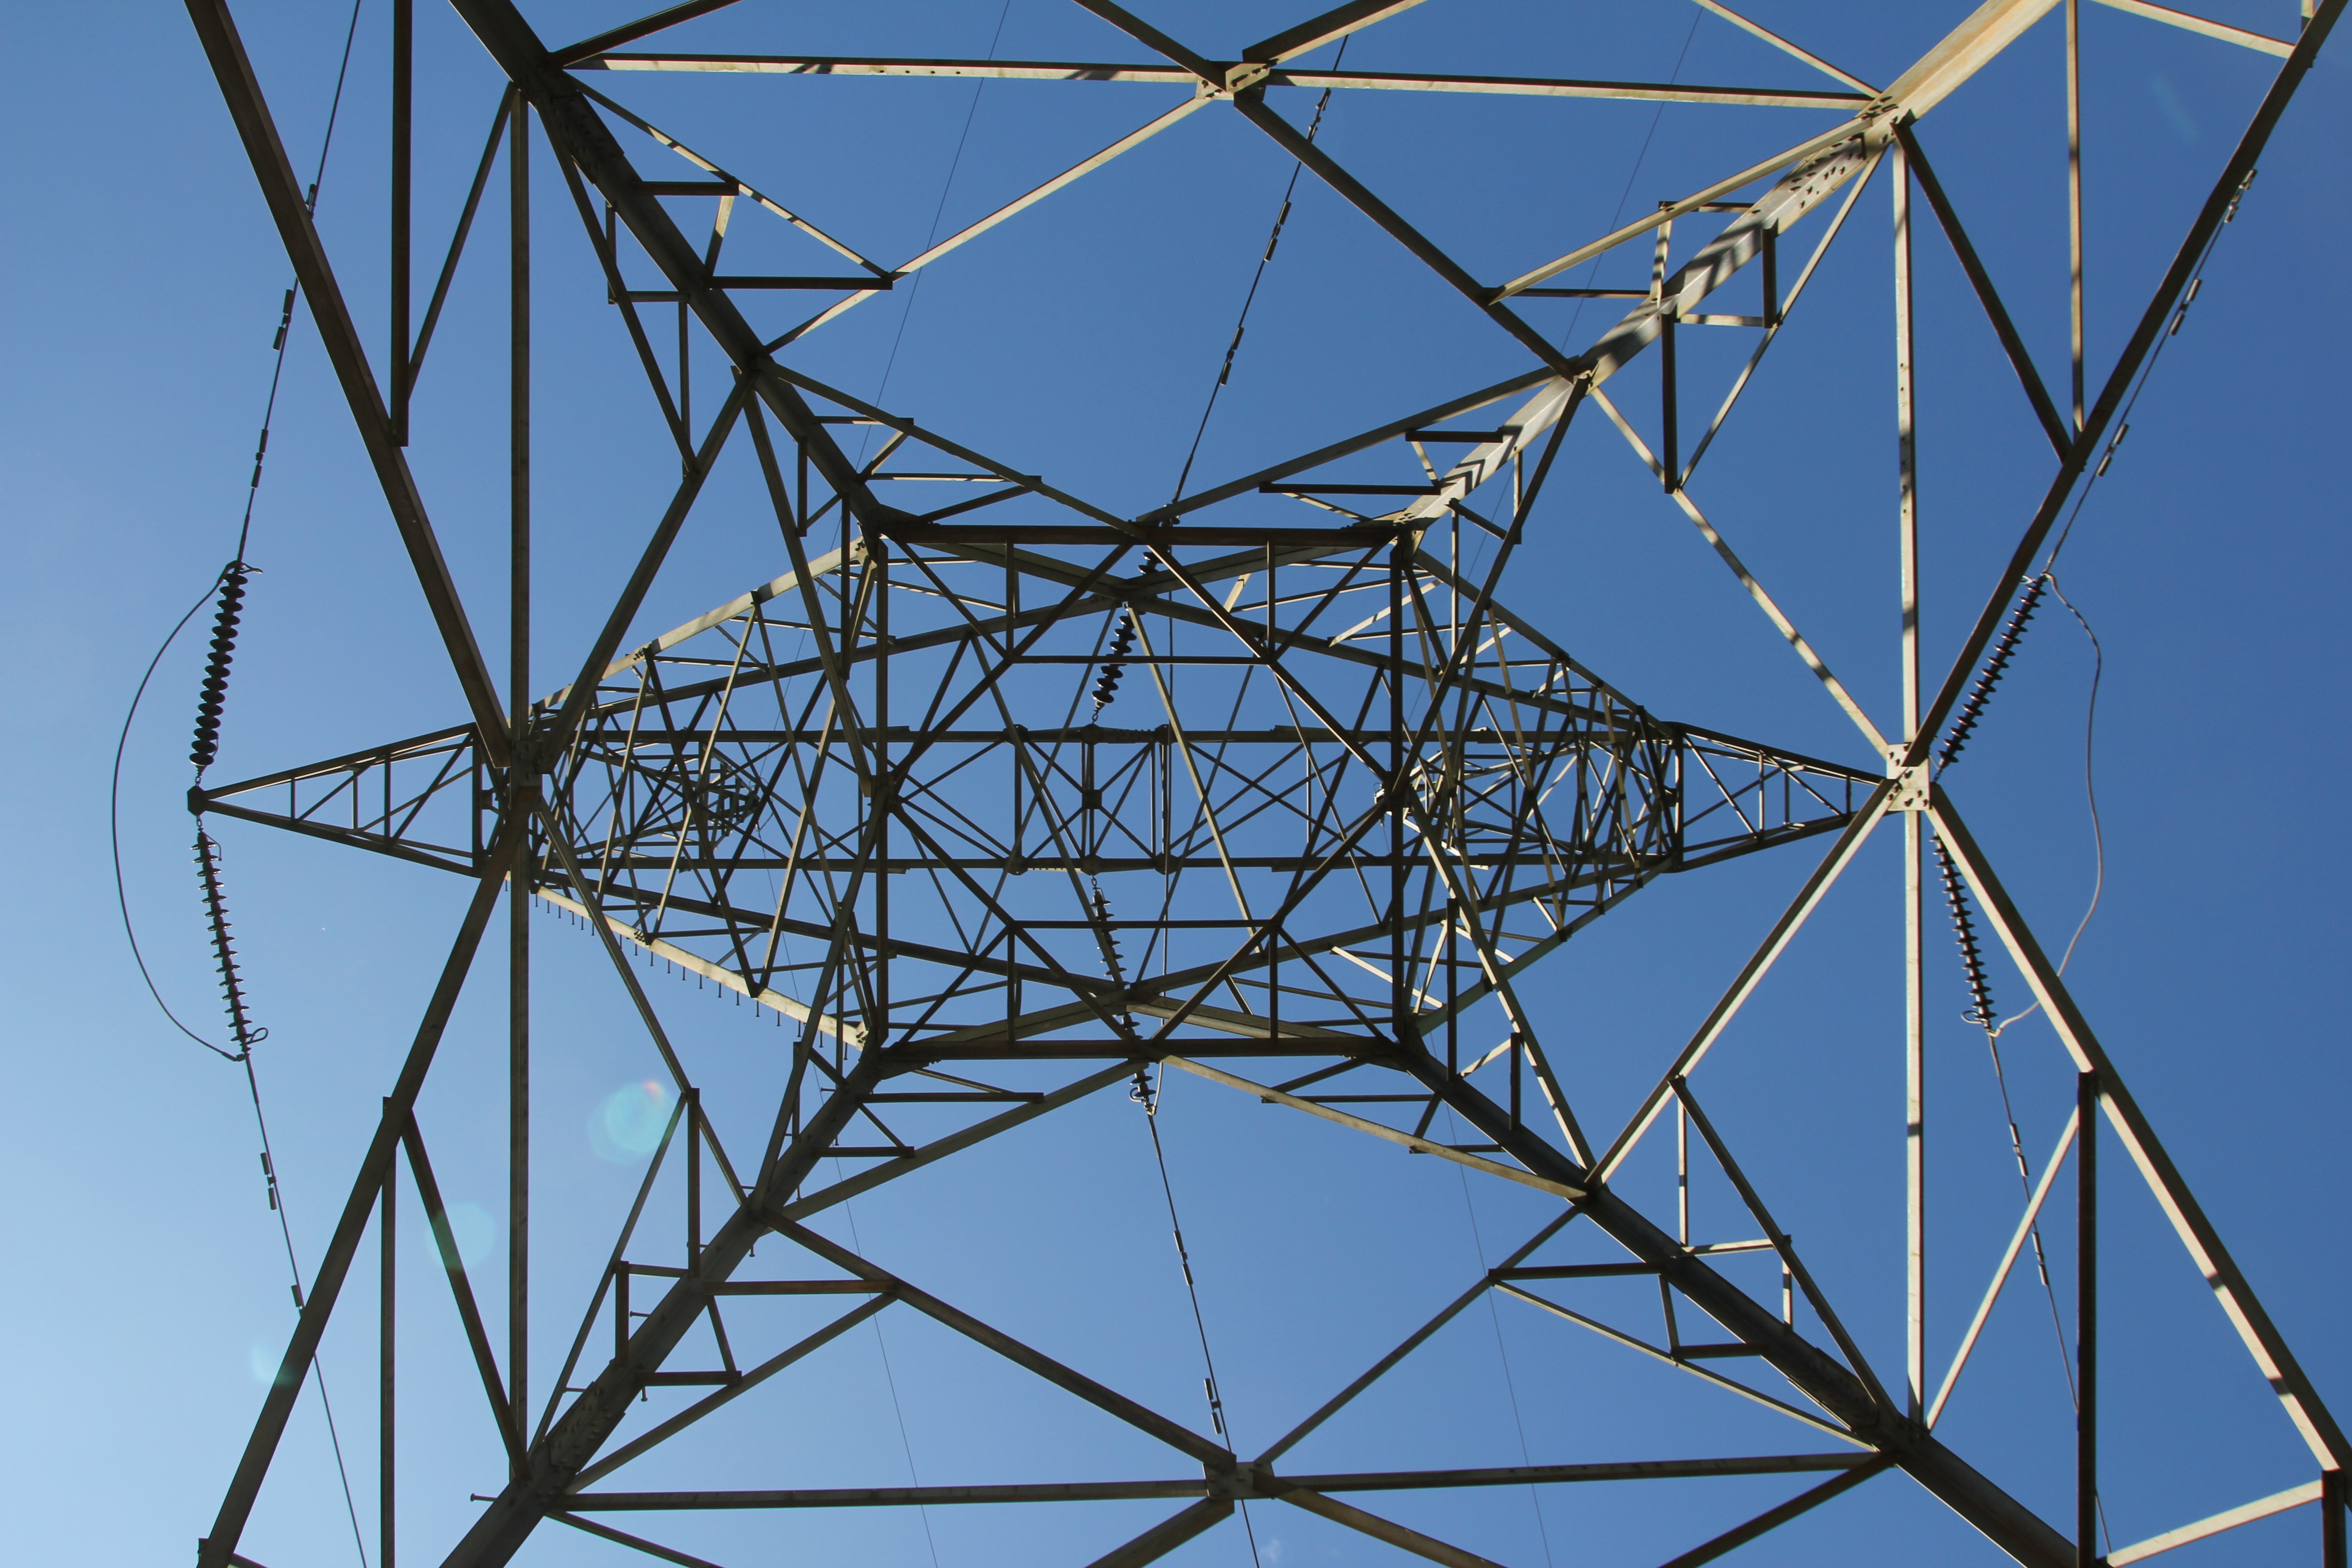
cable, line, tower, power line, mast, electricity, energy, high voltage, current, symmetry, scaffolding, masts, upper lines, strommast, power supply, power lines, transmission tower, outdoor structure, electrical supply, overhead power line